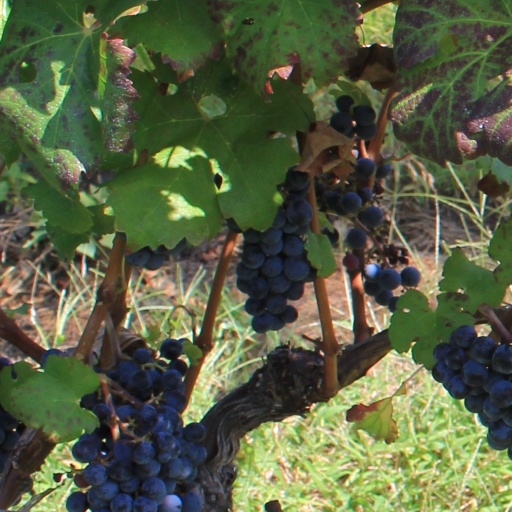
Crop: grape